Tennessee Volunteers football

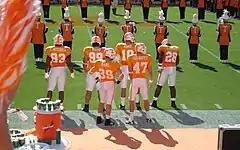
Tennessee Volunteer jerseys in 2007

In 2009, the Volunteers wore black jerseys with orange pants on Halloween night against the South Carolina Gamecocks.